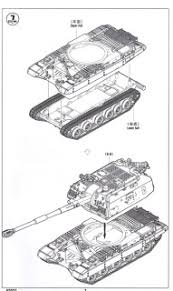
Label: Self Propelled Artillery